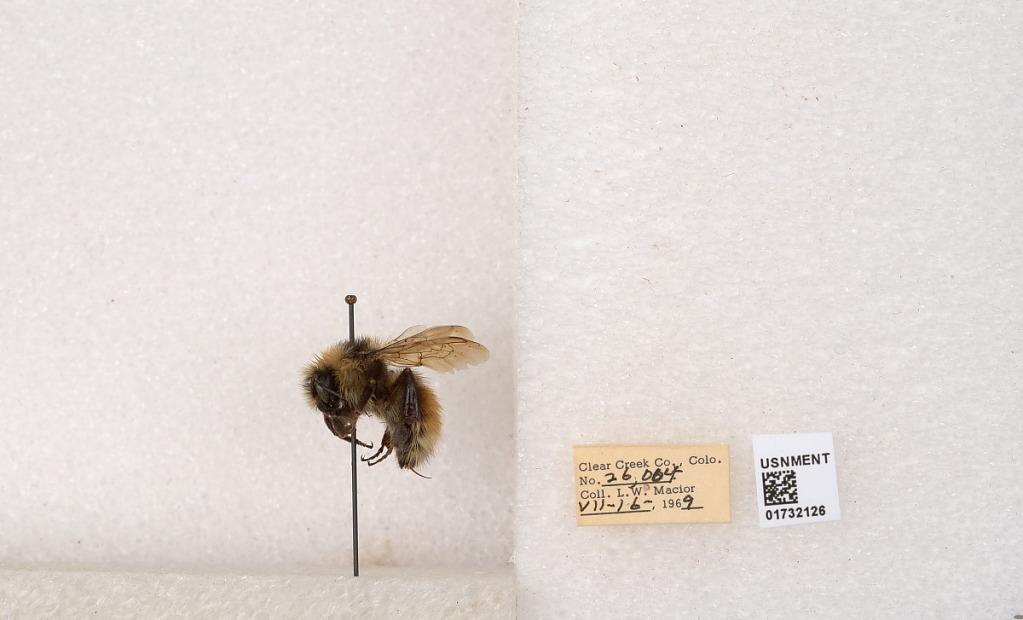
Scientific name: Bombus (Pyrobombus) sylvicola Kirby
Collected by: L. Macior
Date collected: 1969-7-16
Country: United States
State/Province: Colorado
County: Clear Creek
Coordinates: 39.7006, -105.694